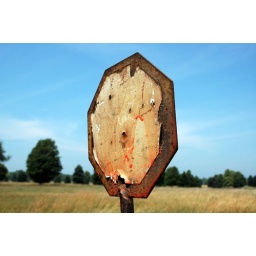
old sign in field